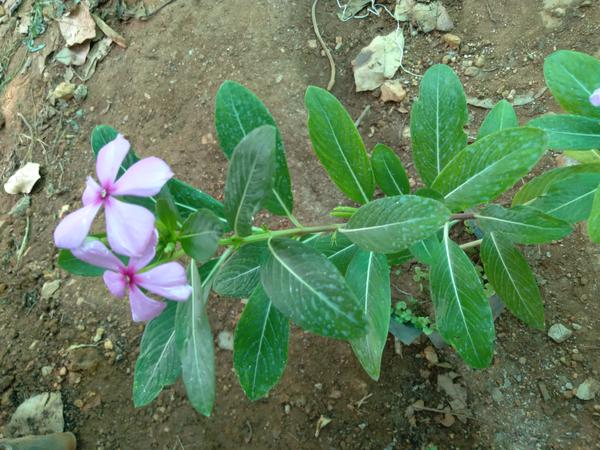
Plant: Nithyapushpa